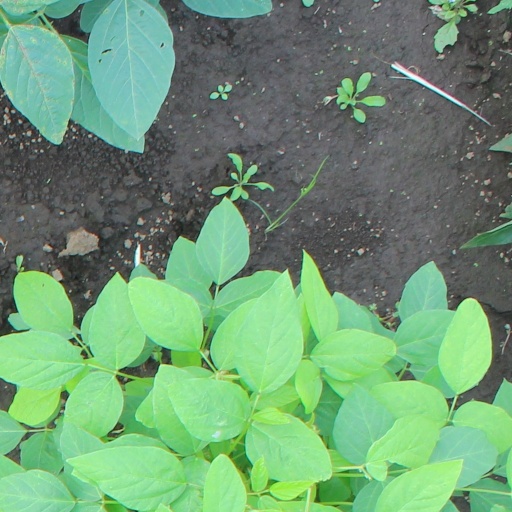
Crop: soybean